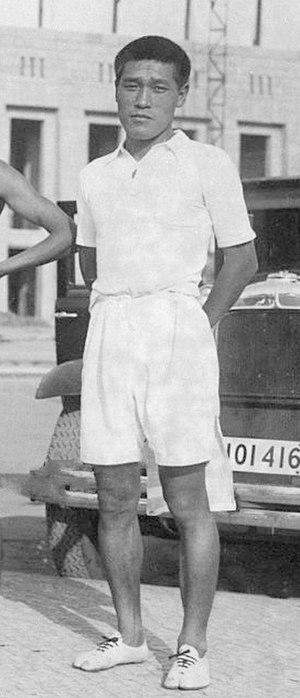
Son Ki-chong ou Son Ki-jeong est un athlète sud-coréen, spécialiste du marathon, également connu sous son propre nom transcrit en japonais Son Kitei.